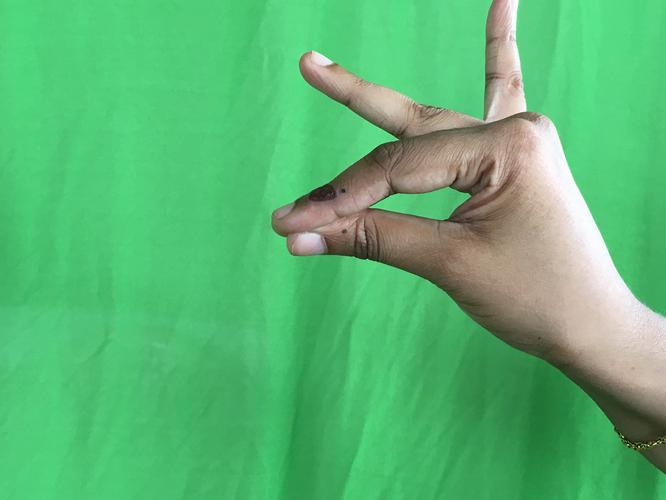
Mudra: Katakamukha_1
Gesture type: single_hand